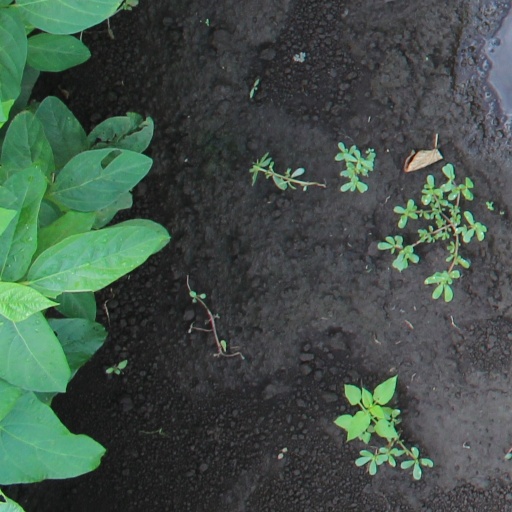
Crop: soybean